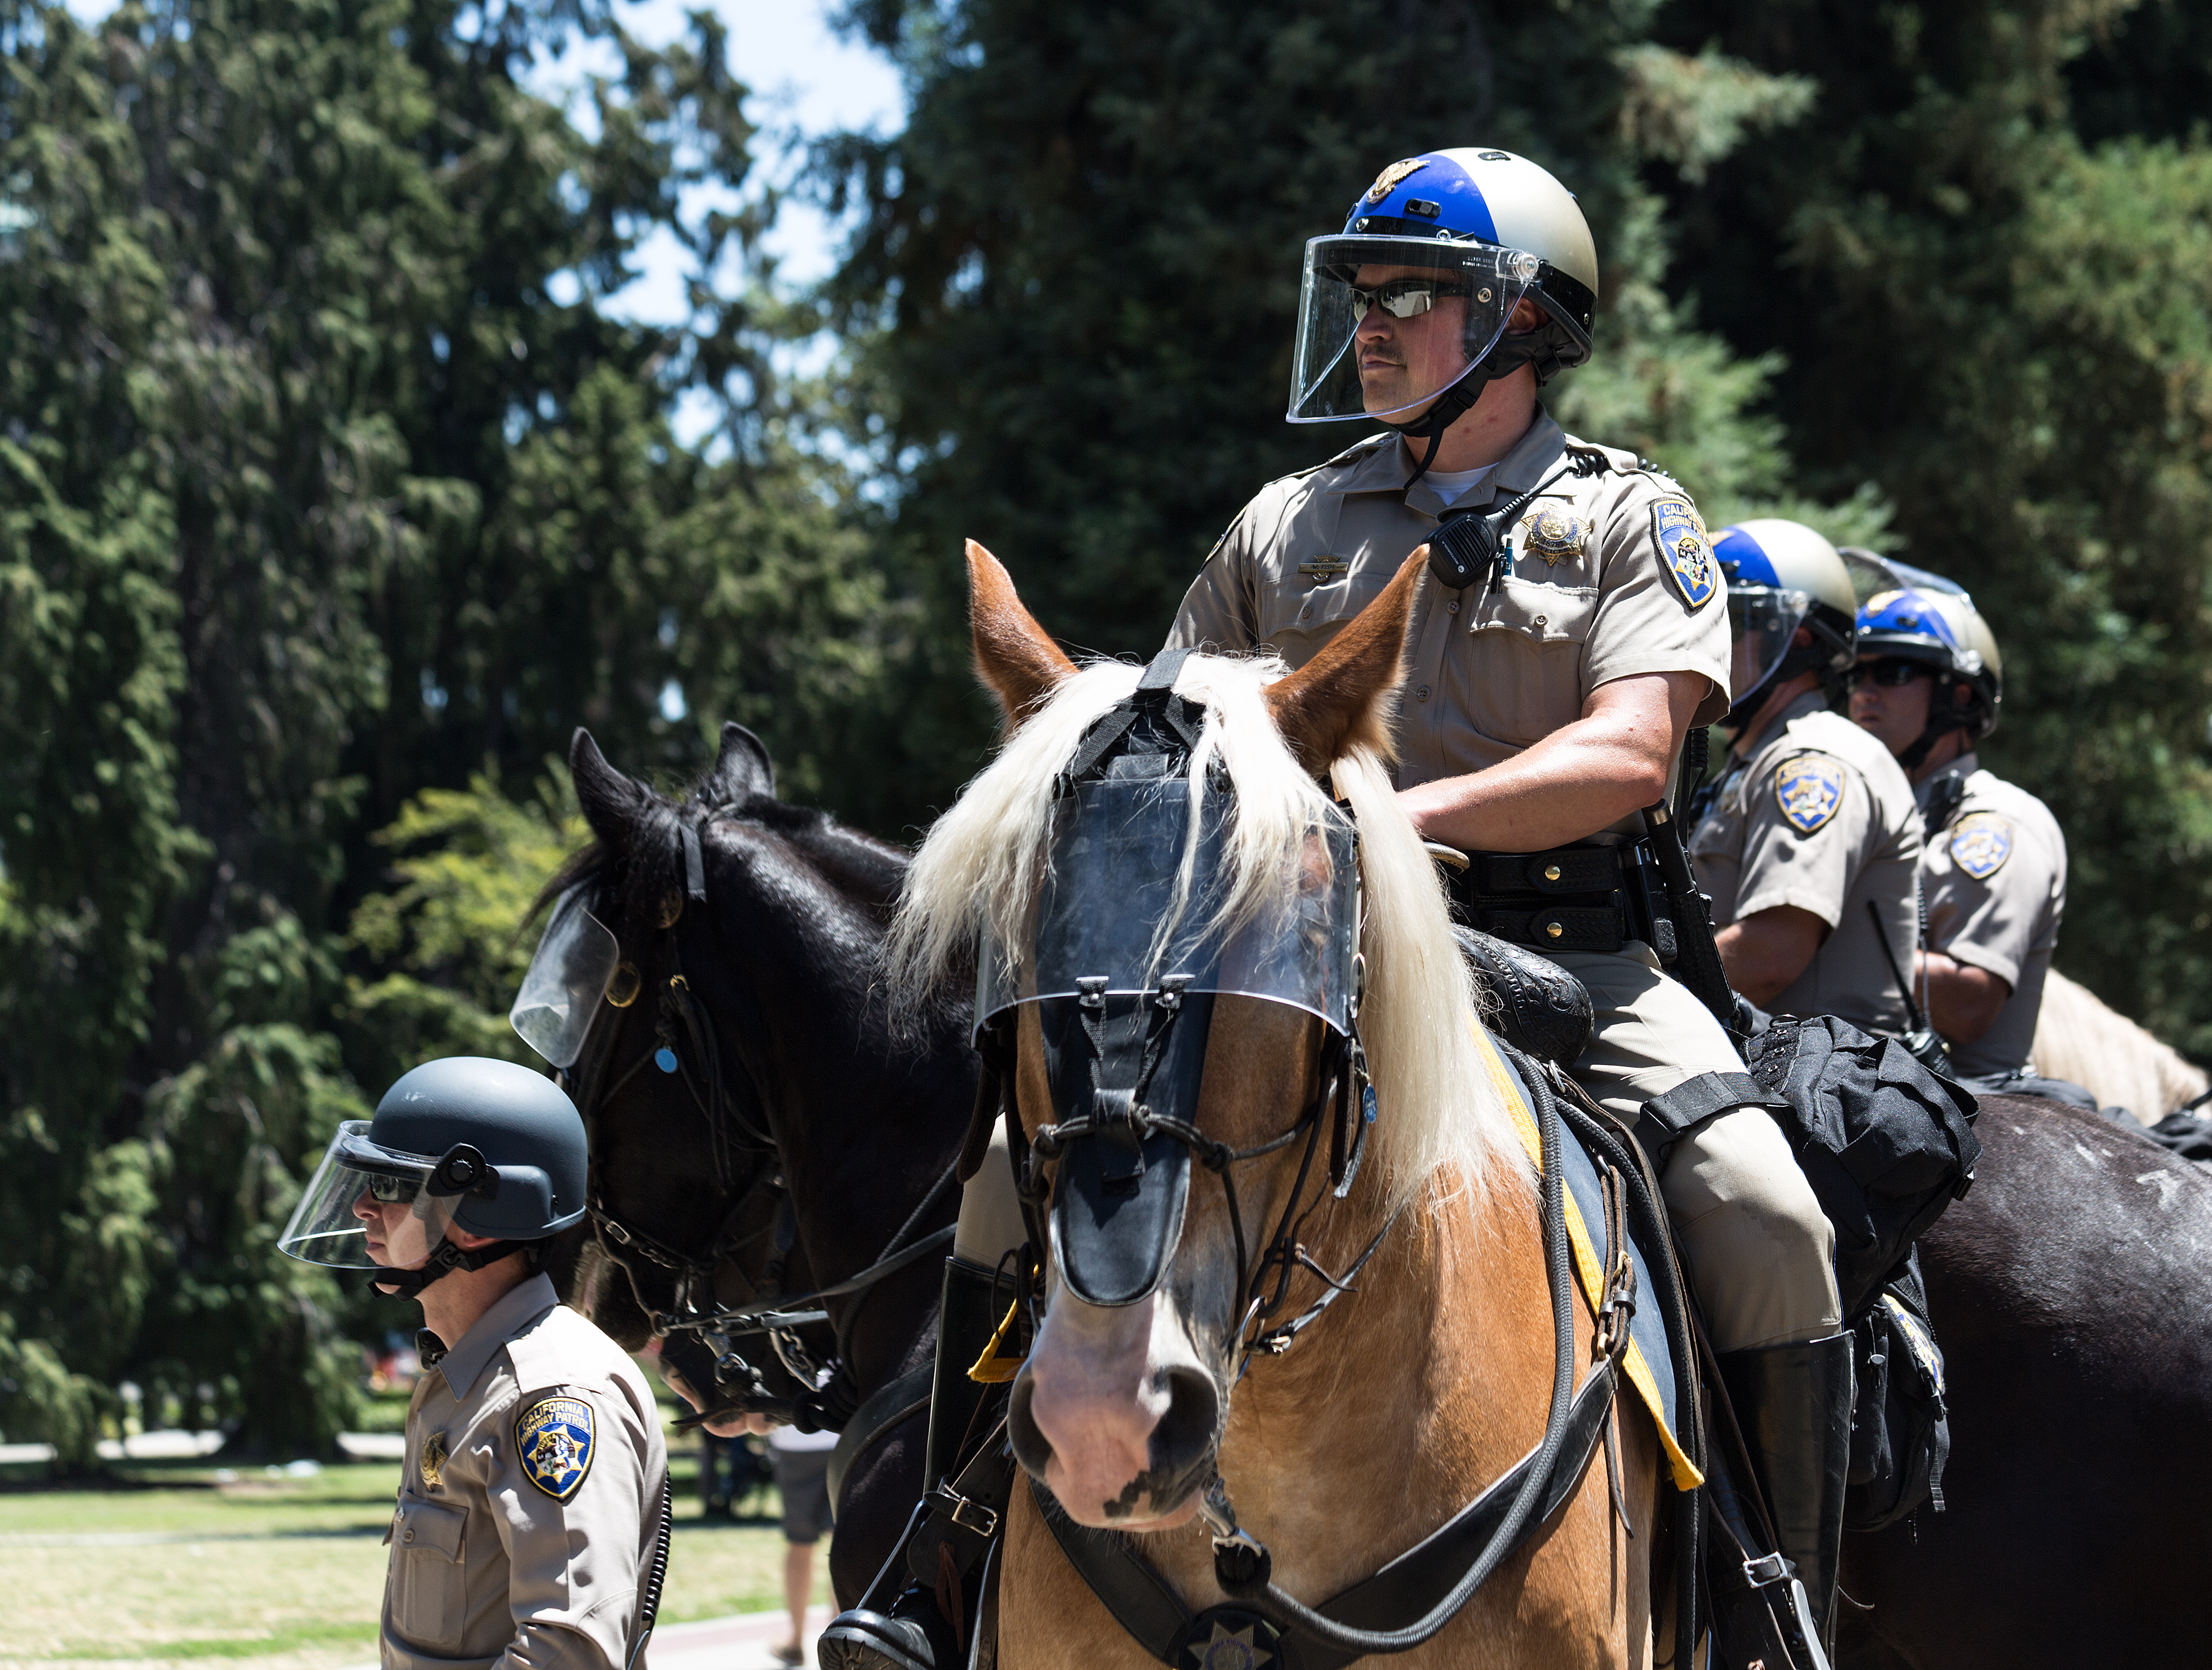
recreation, horse, sports, jockey, equestrianism, eventing, outdoor recreation, trail riding, horse like mammal, animal sports, english riding, equestrian sport, endurance riding, horse trainer